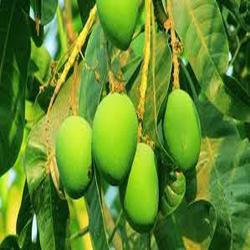
Label: Mango